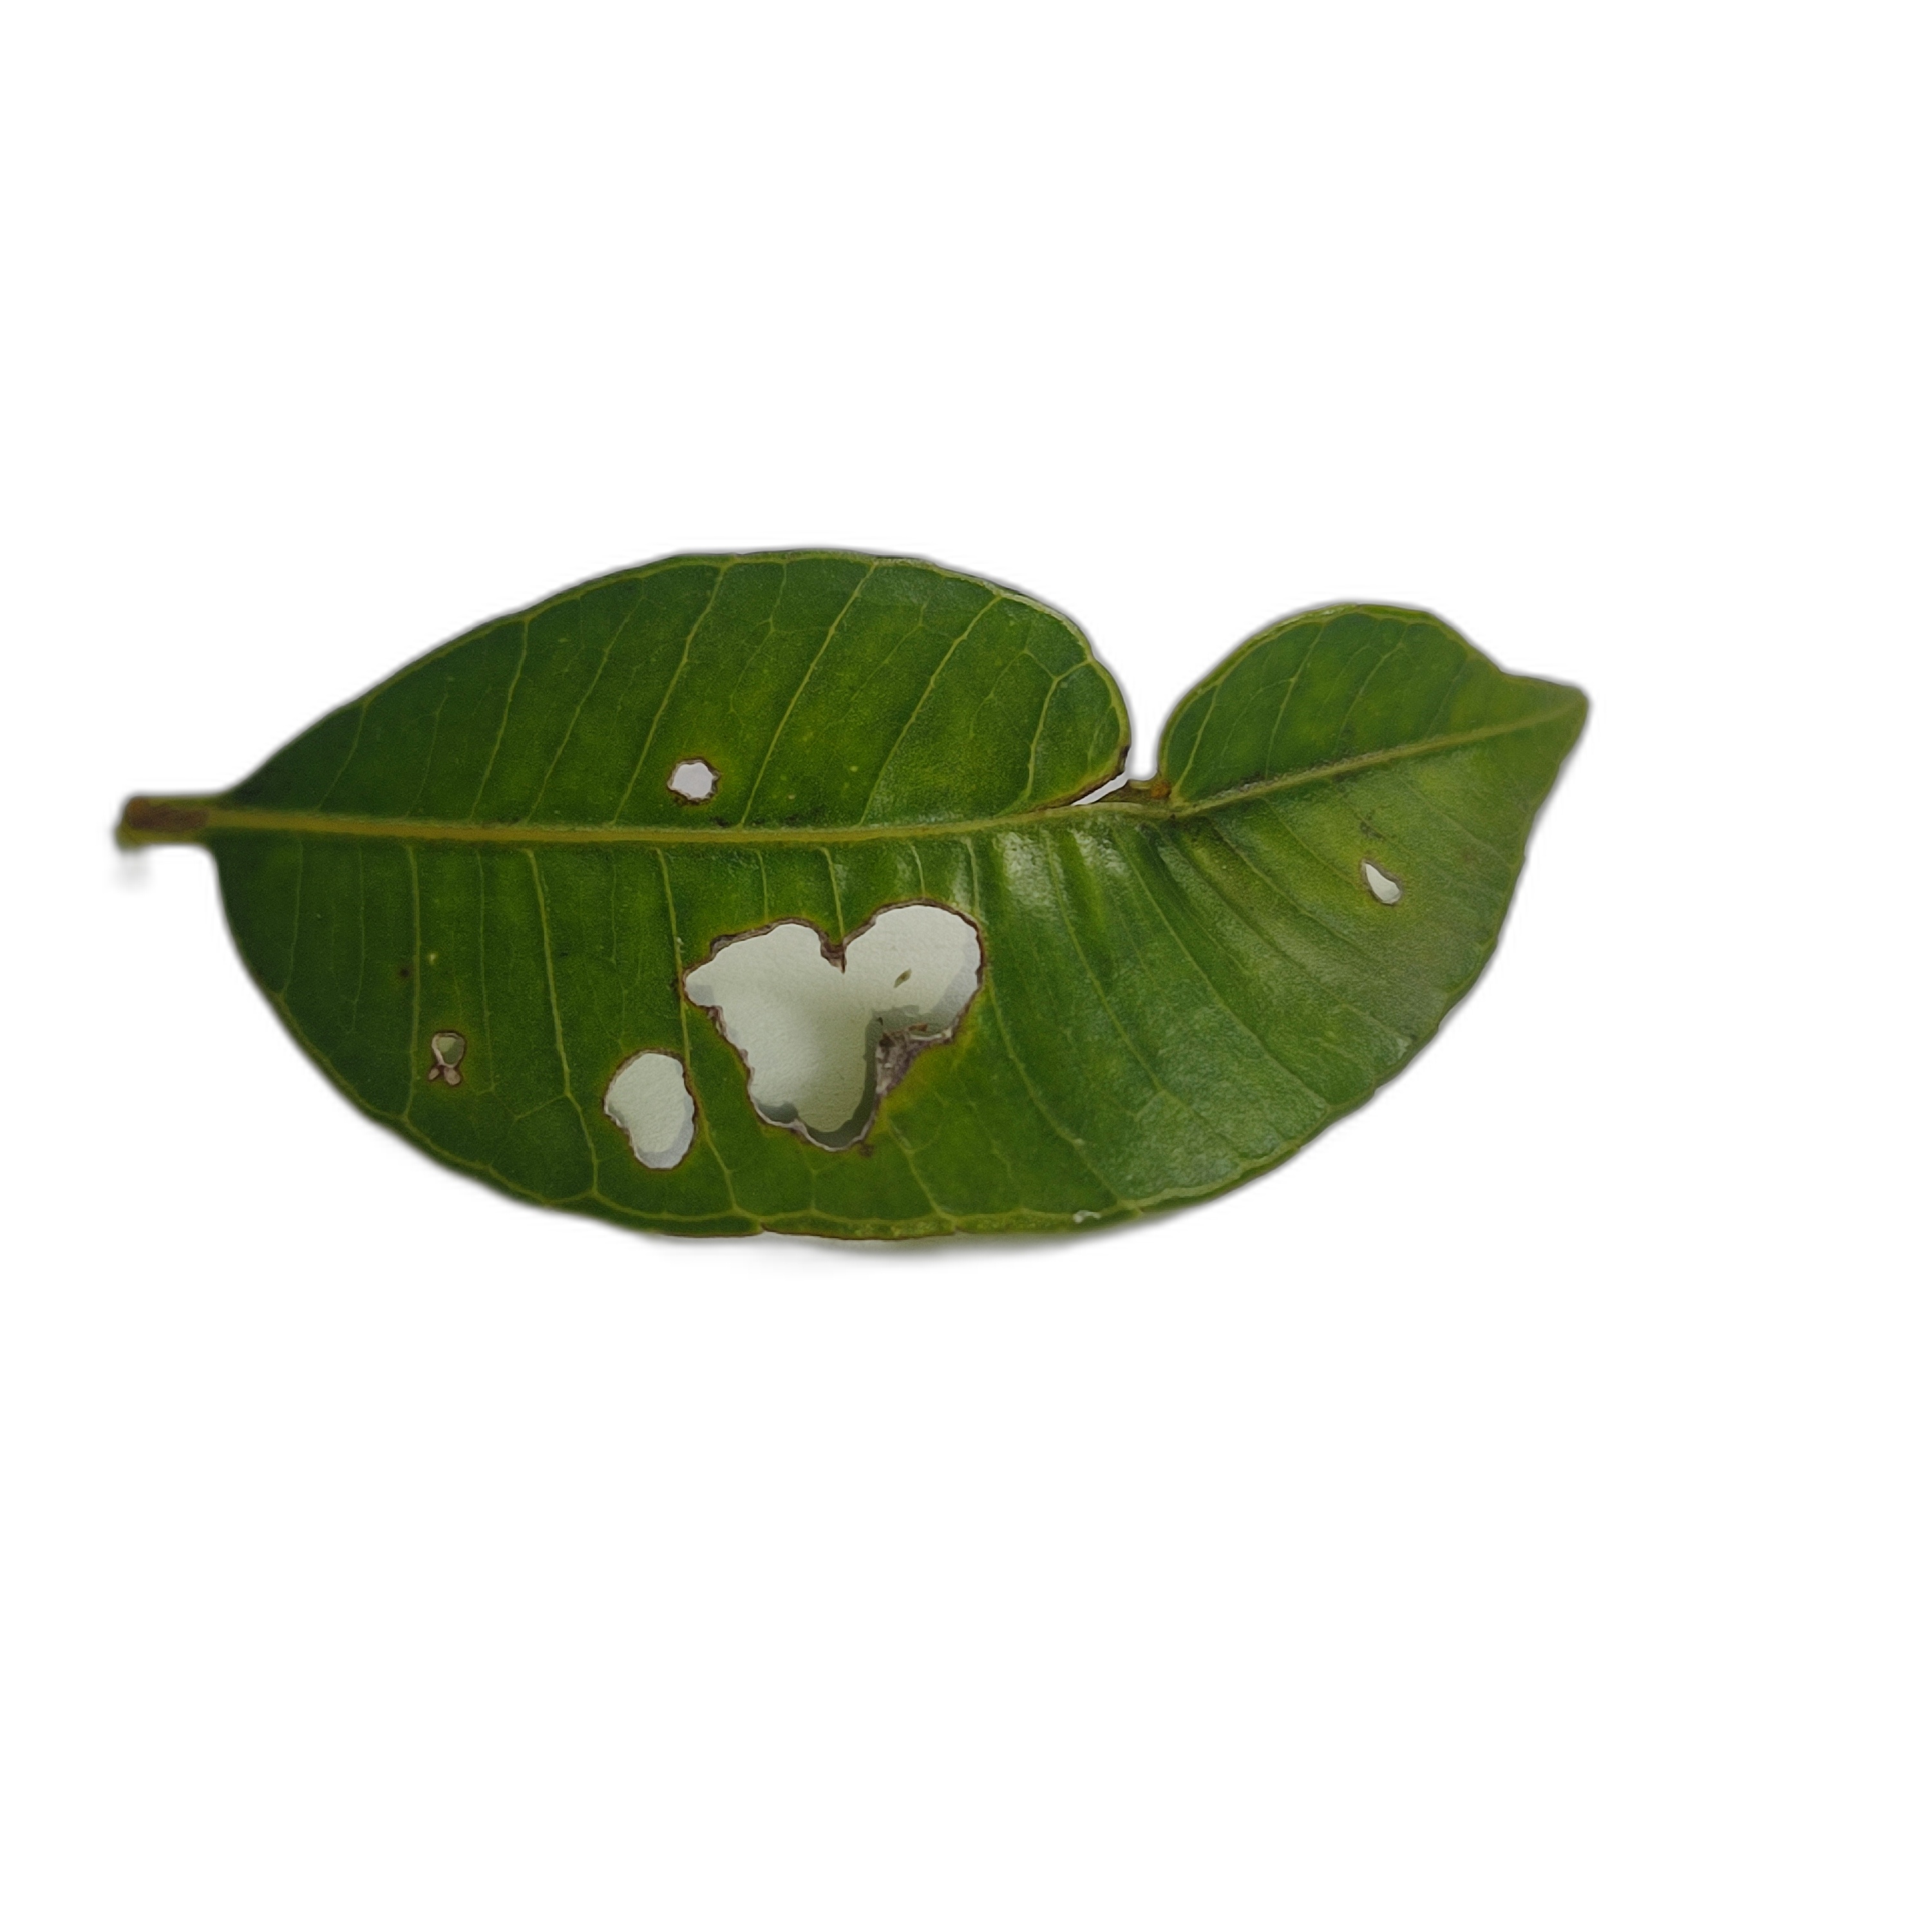
Label: not_healthy